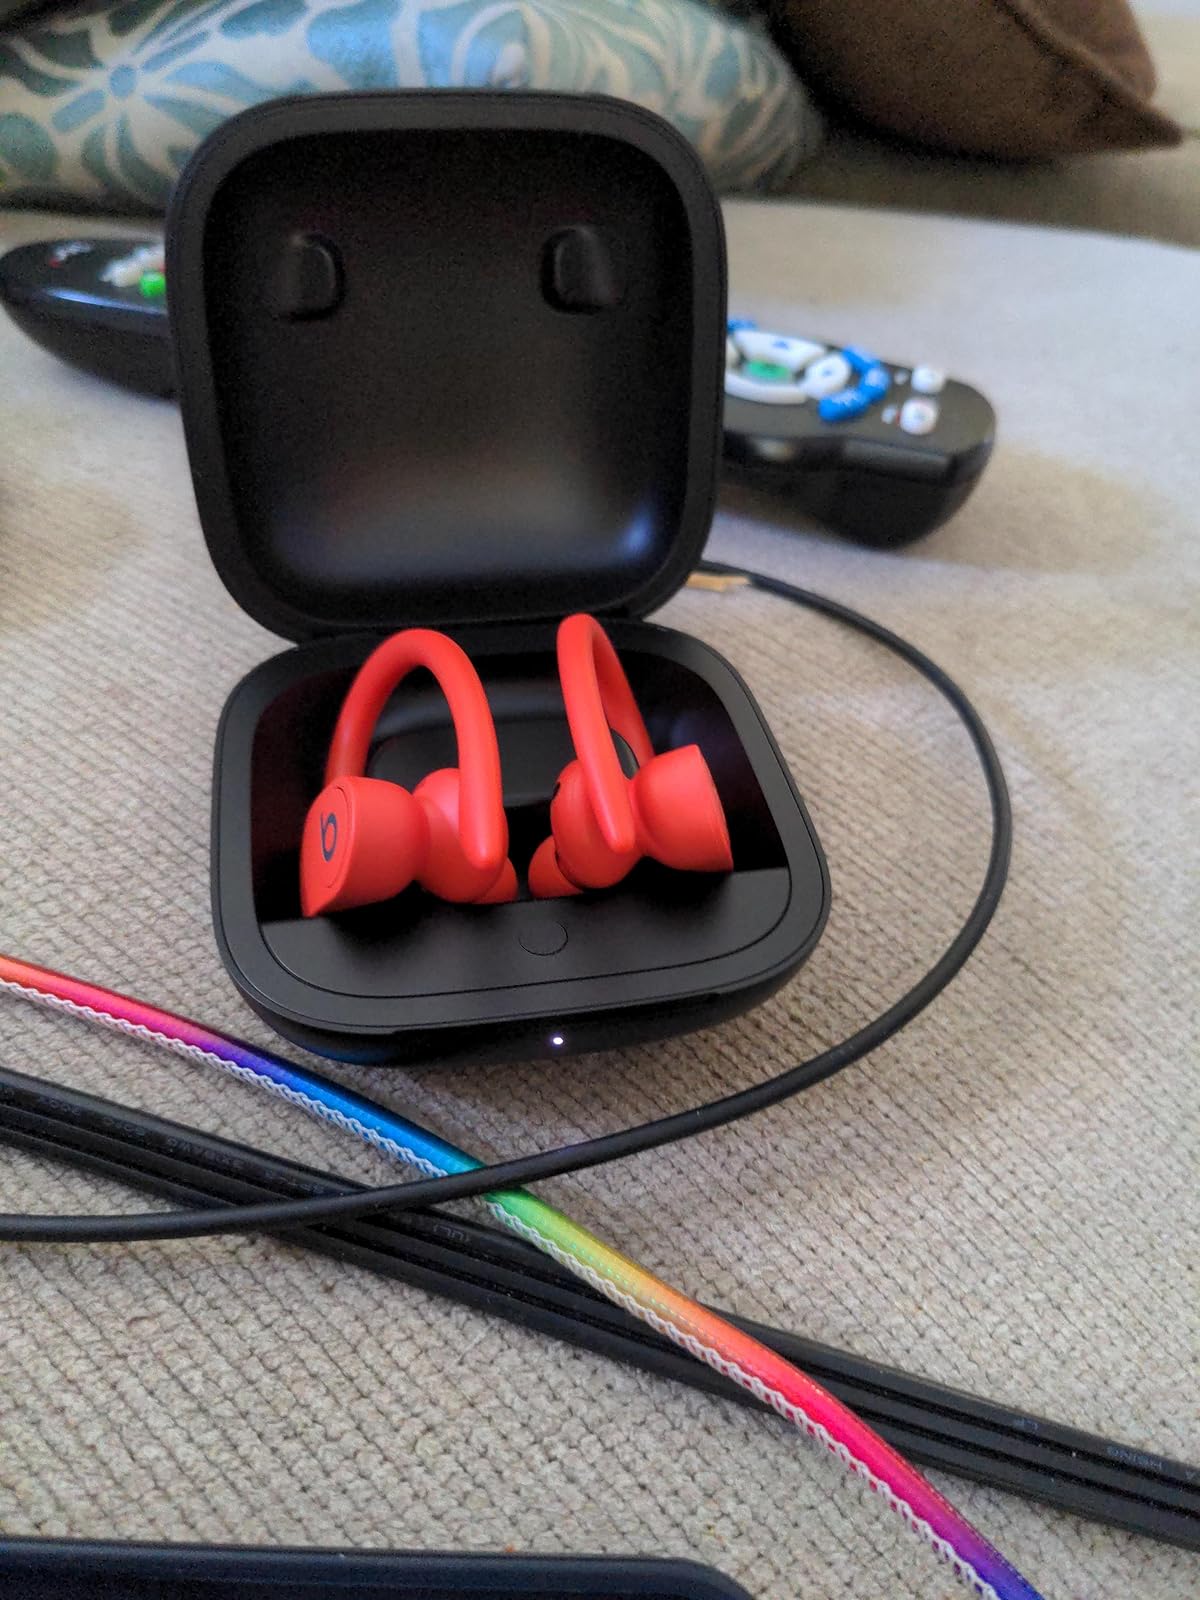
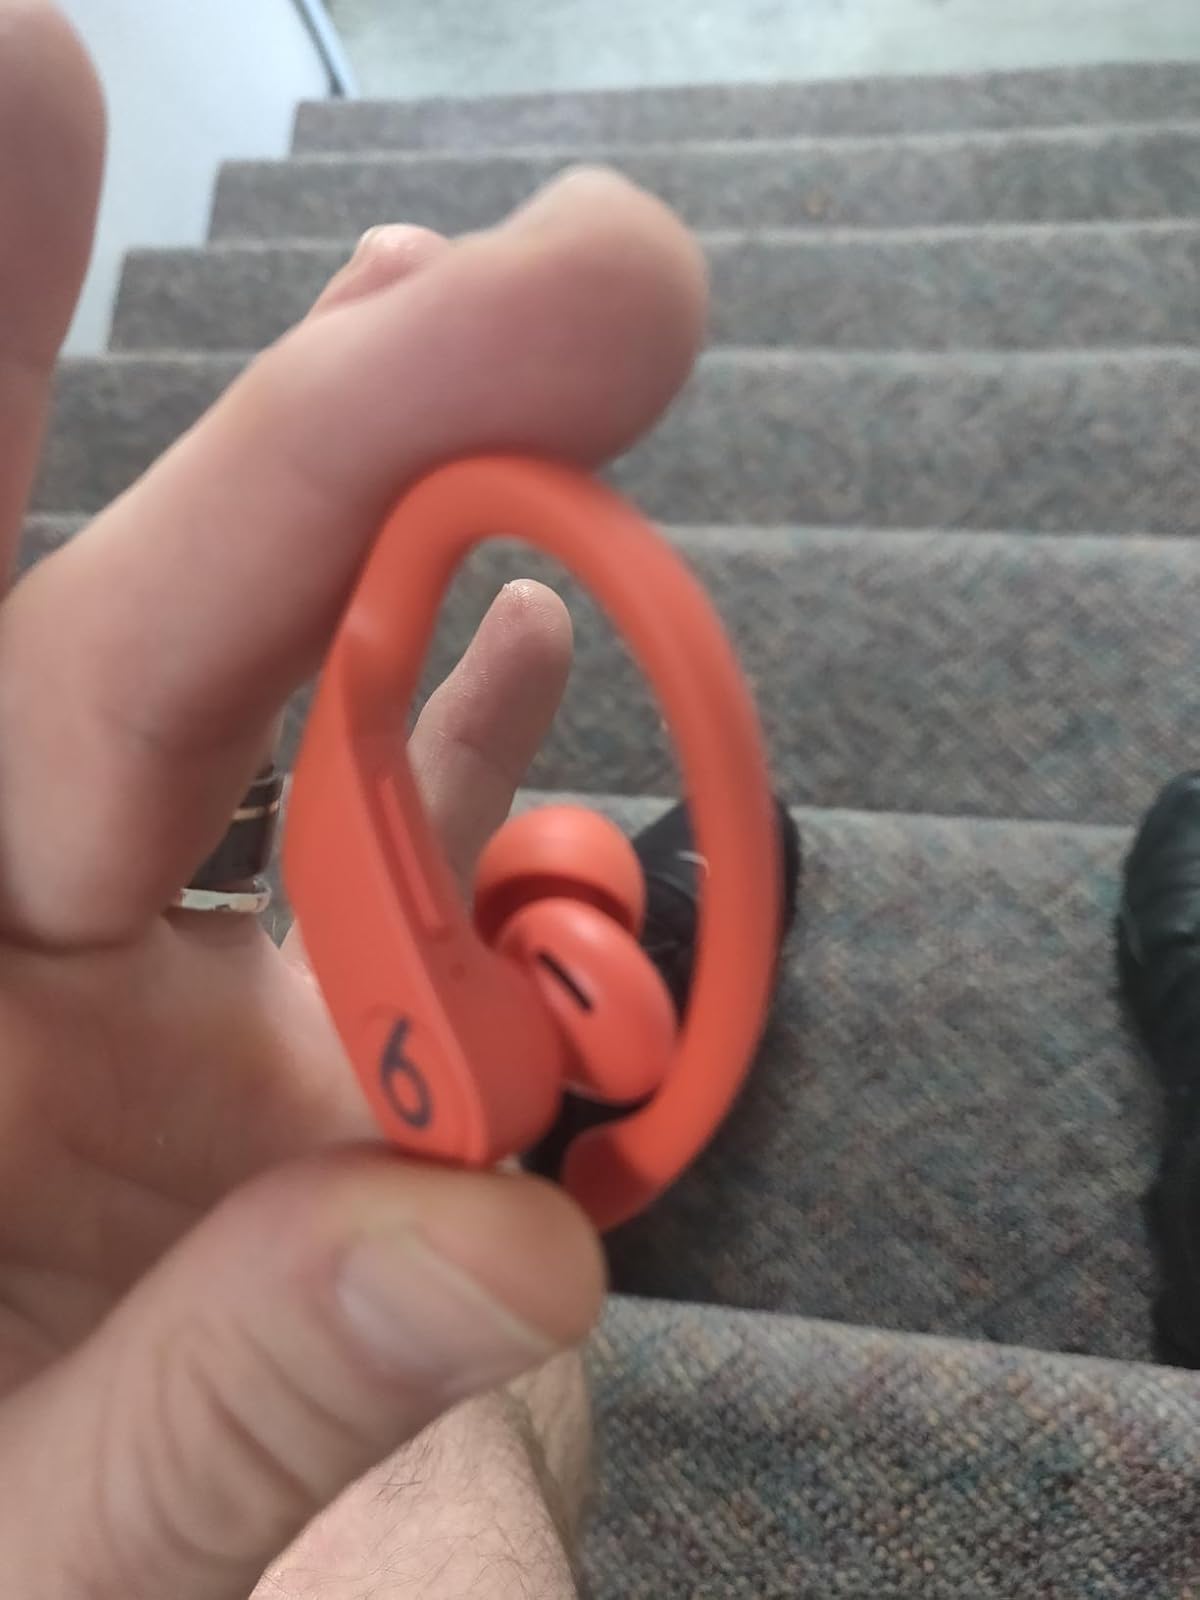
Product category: earbuds
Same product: yes